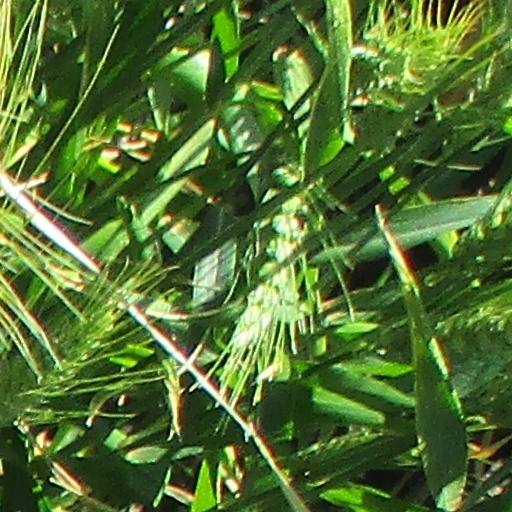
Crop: wheat